Slaves of the Shinar

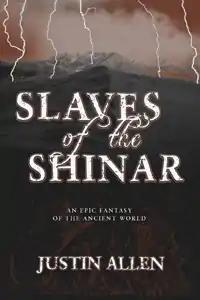
First edition cover

Slaves of the Shinar is a historical fantasy novel that was written by Justin Allen and published in 2007. The book explores the early lives and origins of characters and peoples to be found in Middle Eastern myths and religious texts, especially the Biblical Book of Genesis and the "Epic of Gilgamesh". Included from Genesis are depictions of the Nephilim (called Niphilim in the book), Jared (grandfather of Methuselah), Lamech (father of Noah) and Adah (wife of Lamech).